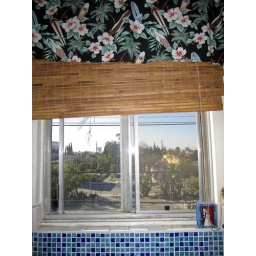
This is the window in the kitchen that looks out over our friendly neighborhood sex shop, The Pleasure Chest.